Meckel's diverticulum

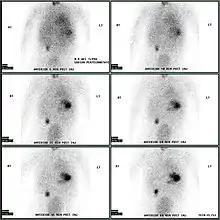
Technetium-99m Pertechnetate Scan with a Meckel's Diverticulum.

A technetium-99m (99mTc) pertechnetate scan, also called Meckel scan or nuclear scintigraphy scan, is the investigation of choice to diagnose Meckel's diverticula in children. This scan detects gastric mucosa; since approximately 50% of symptomatic Meckel's diverticula have ectopic gastric or pancreatic cells contained within them, this is displayed as a spot on the scan distant from the stomach itself. In children, this scan is highly accurate and noninvasive, with 95% specificity and 85% sensitivity; however, in adults the test is only 9% specific and 62% sensitive. This scan is more accurate in children because gastric mucosa is found in 90% of bleeding diverticula; which is the most common symptom in children, not adults.